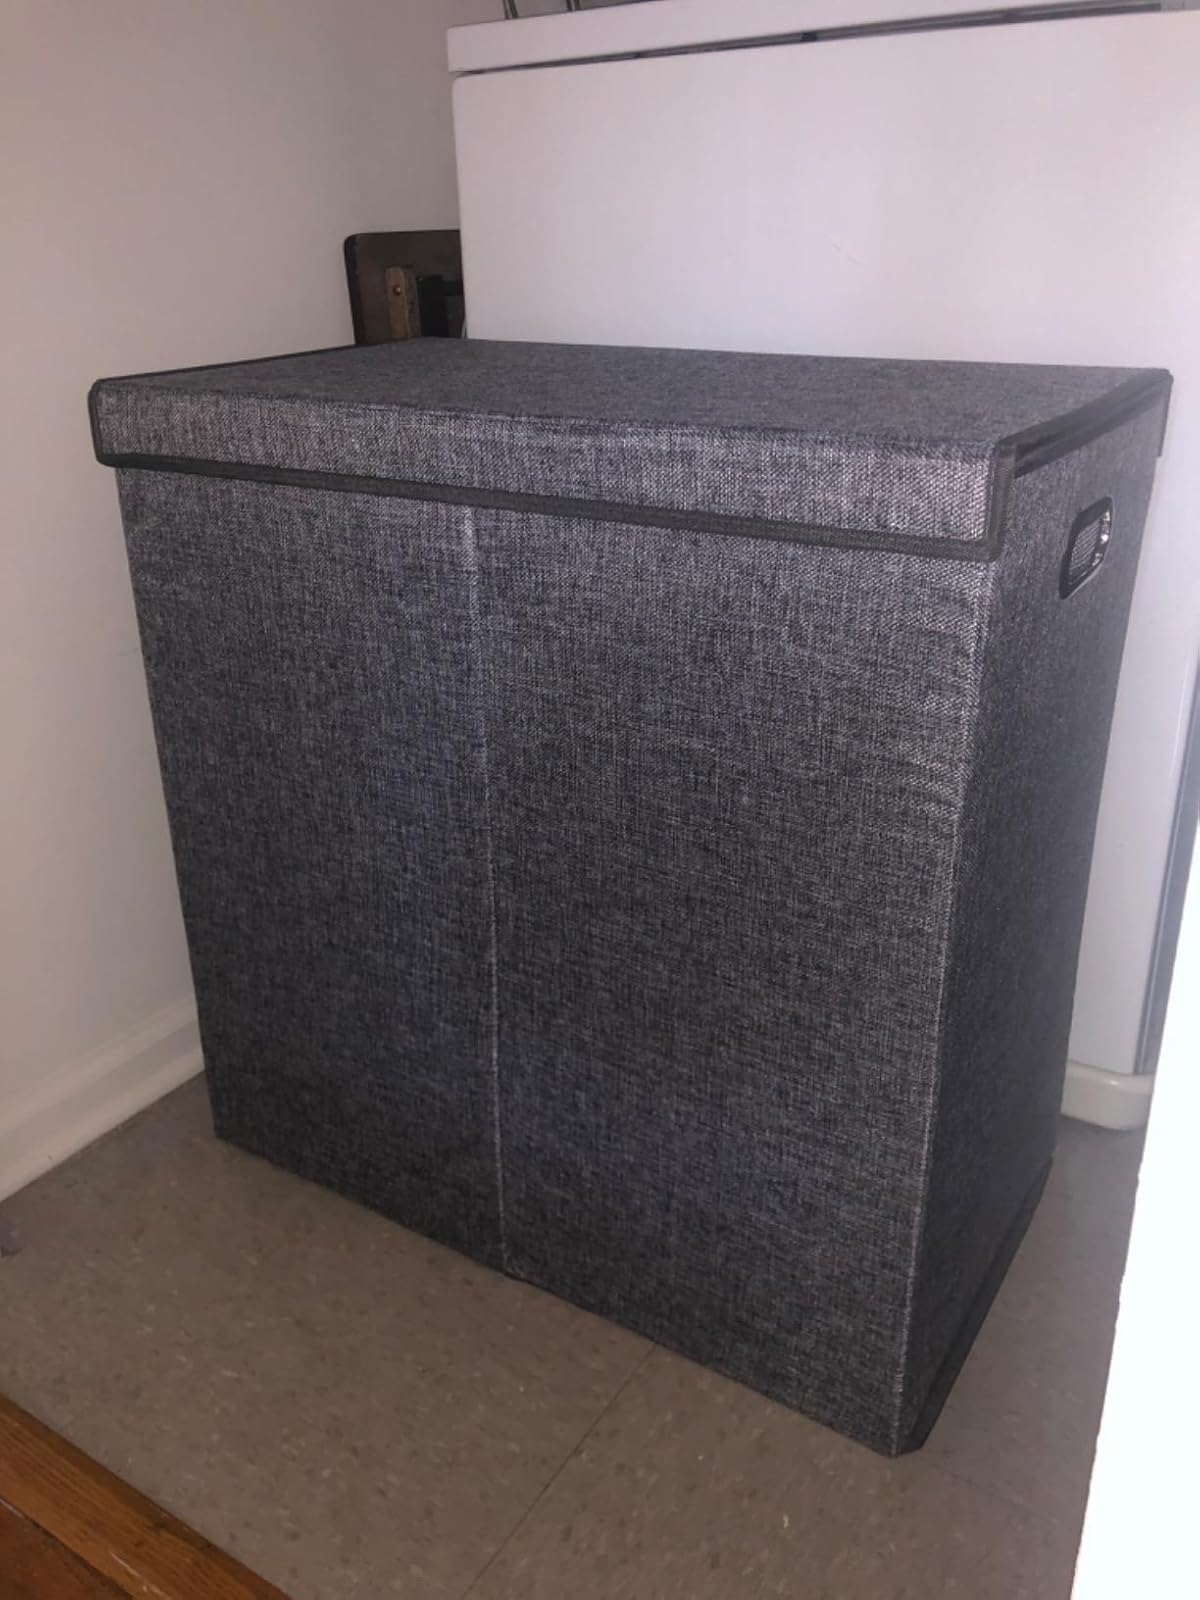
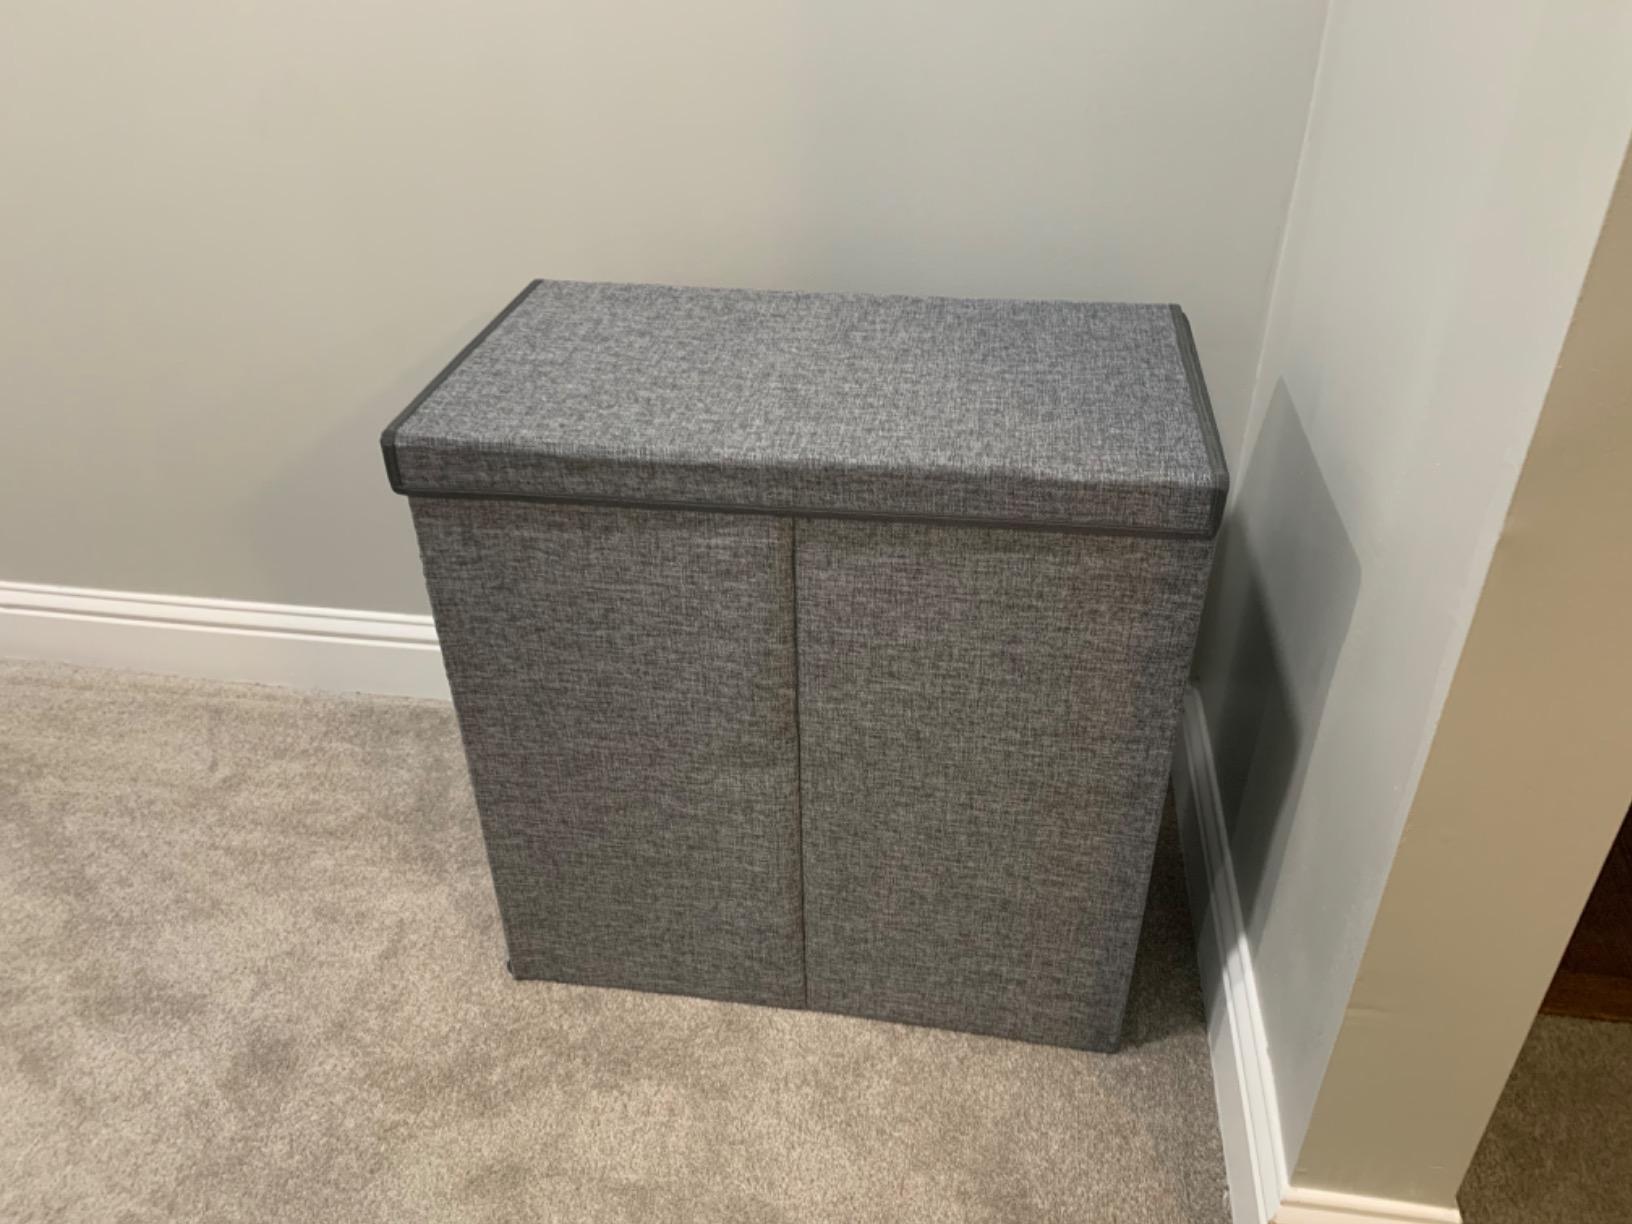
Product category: items_hamper
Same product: yes